St. Lawrence Hall

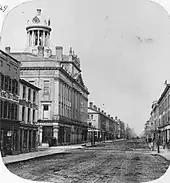
St. Lawrence Hall, c. 1860. The building was erected in 1850—51, following the Great Fire of Toronto in 1849.

The location was previously part of the Market Square area and had been the site of the first permanent market buildings as well as site of Joseph Bloor's Farmer's Arms Inn from 1824 to 1831. The Great Fire of Toronto in 1849 caused the northern portions of this building to be pulled down, leading to the building of the current St. Lawrence Market in 1850 a block south at what was then Palace Street, and today is known as Front Street. The vacated area at the corner of King and Jarvis was in the heart of the growing community. The new Renaissance Revival style building was designed by William Thomas.